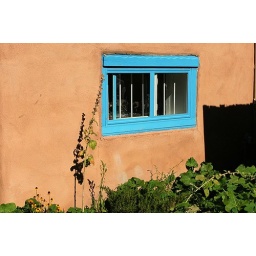
The blue against the adobe walls make for a beautiful contrast.